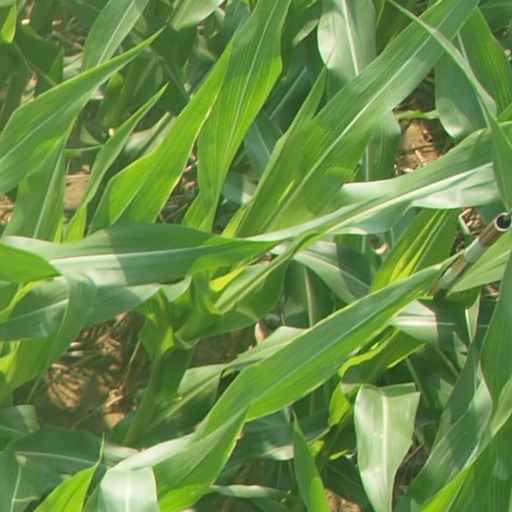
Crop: maize; corn